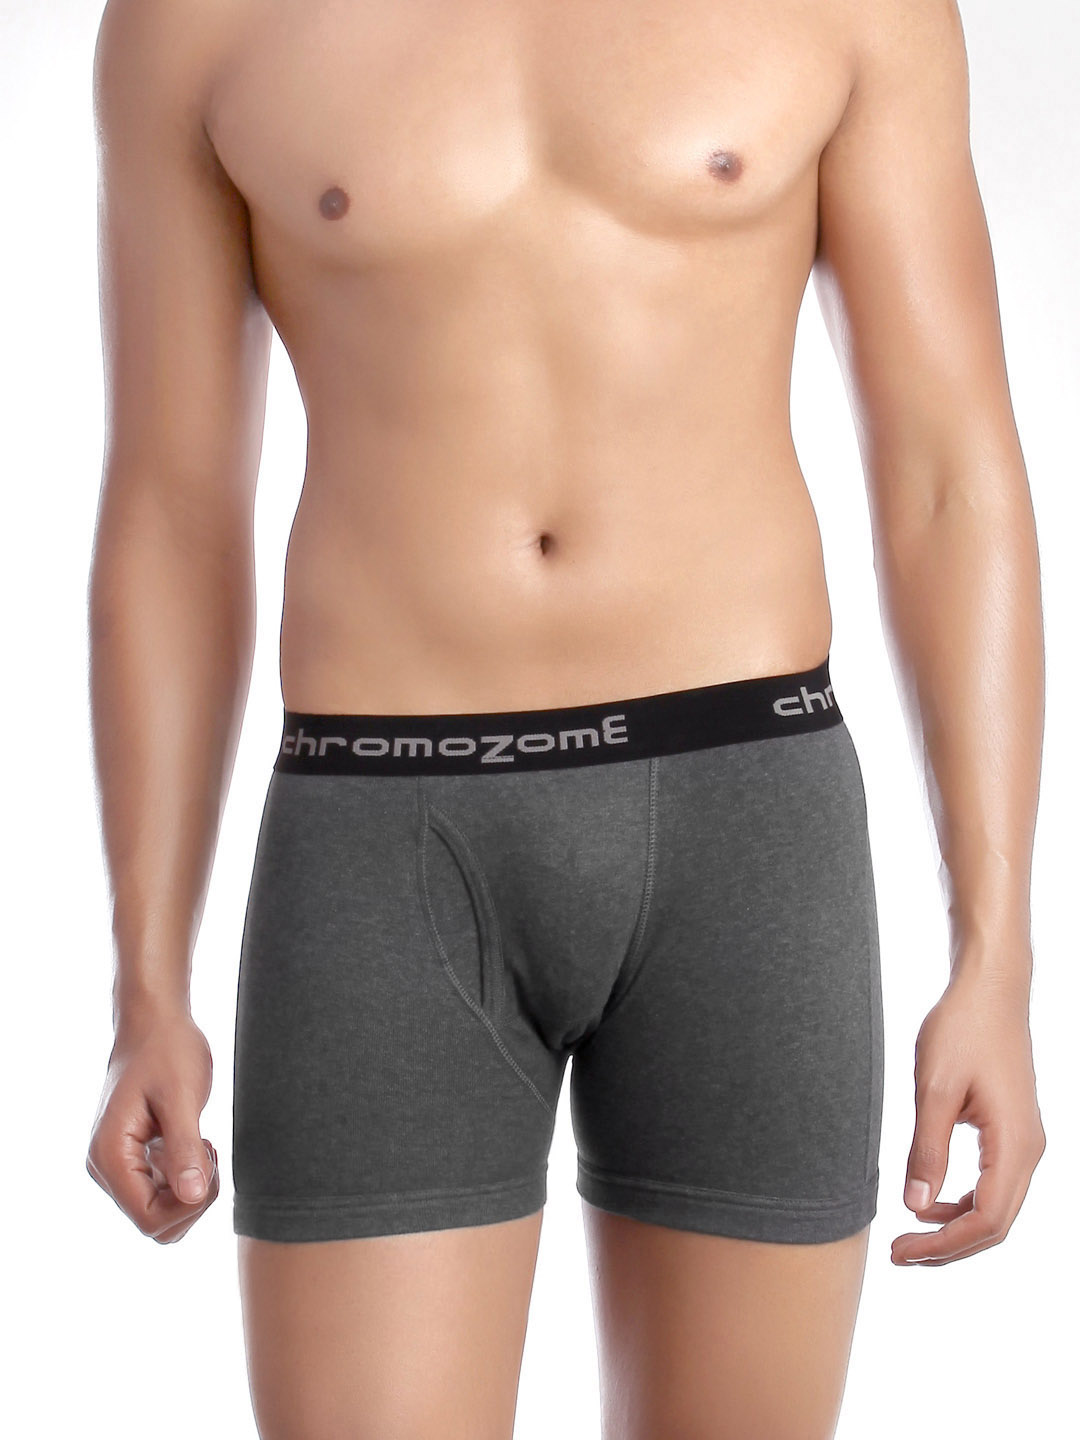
Chromozome Men Charcoal Trunk Trunks
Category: Apparel / Innerwear / Trunk
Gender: Men
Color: Charcoal
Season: Summer 2016
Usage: Casual